Michael Tsai

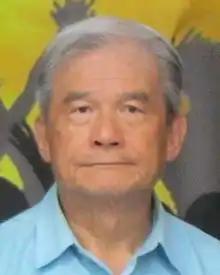
Tsai in June 2016

Tsai Ming-shian (born 9 August 1941), also known by his English name Michael Tsai, is a Taiwanese politician and lawyer.